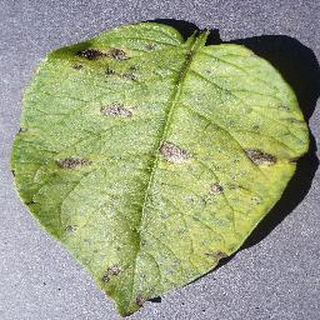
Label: potato_early_blight